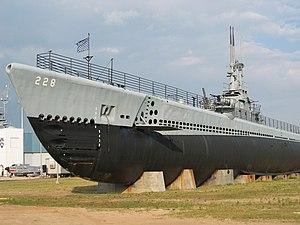
Les sous-marins de classe Gato formaient la majorité de la flotte sous-marine de l'United States Navy pendant la Seconde Guerre mondiale. Le navire-tête de cette classe, l’USS Gato et ses sister-ships qui suivront, ainsi que les classes Balao et Tench, se rendront en grande partie responsables de la destruction de la marine marchande japonaise et du gros de la Marine impériale japonaise pendant la Seconde Guerre mondiale. Comme la plupart des autres sous-marins de l'US Navy de cette époque, les sous-marins de classe Gato ont reçu des noms de créatures marines.
Les National Historic Landmarks de l'Alabama représentent l'histoire de l'Alabama de la période précolombienne jusqu'à nos jours. L'État compte trente-six National Historic Landmarks, qui sont situés dans dix-huit des soixante-sept comtés de l'État. Parmi ces monuments, cinq ont un intérêt militaire, huit sont des exemples importants d'un style architectural particulier, six sont des sites archéologiques, cinq ont joué un rôle dans la lutte des Afro-américains pour les droits civils, et cinq sont associés au développement du Programme spatial des États-Unis. Un des NHL de l'État a par la suite perdu ce statut.
Cette liste des sous-marins de l'United States Navy comprend l'ensemble des sous-marins utilisés par l'United States Navy depuis la mise en service du USS Holland le 12 octobre 1900, soit 671 unités lors de la mise en service du dernier exemplaire de la classe Virginia, l'USS John Warner mi-2015.